Canada at the 2020 Summer Olympics

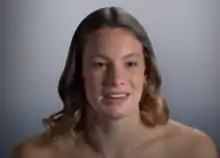
Penny Oleksiak won three medals, becoming the most decorated Canadian Olympian ever, with a total of seven medals.

The Canadian swim team consisted of 26 swimmers (10 men and 16 women). Canadian swimmers achieved qualifying standards in the following events (up to a maximum of 2 swimmers in each event at the Olympic Qualifying Time (OQT), and potentially 1 at the Olympic Selection Time (OST)): To secure their nomination to the Olympic team, swimmers must have finished in the top two of each individual pool event under the FINA Olympic qualifying A standard at the Canadian Olympic Trials (19 to 23 June 2021) in Toronto, Ontario. Swimmers not meeting the standard were named as relay only swimmers.